Movie projector

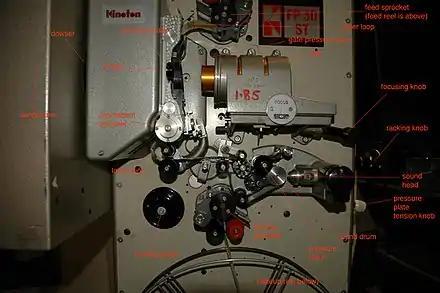
35 mm Kinoton FP30ST movie projector, with parts labeled. (Click thumbnail for larger text.)

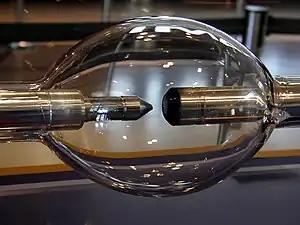
The 15 kW xenon short-arc lamp used in the IMAX projection system

Incandescent lighting and even limelight were the first light sources used in film projection. In the early 1900s up until the late 1960s, carbon arc lamps were the source of light in almost all theaters in the world.